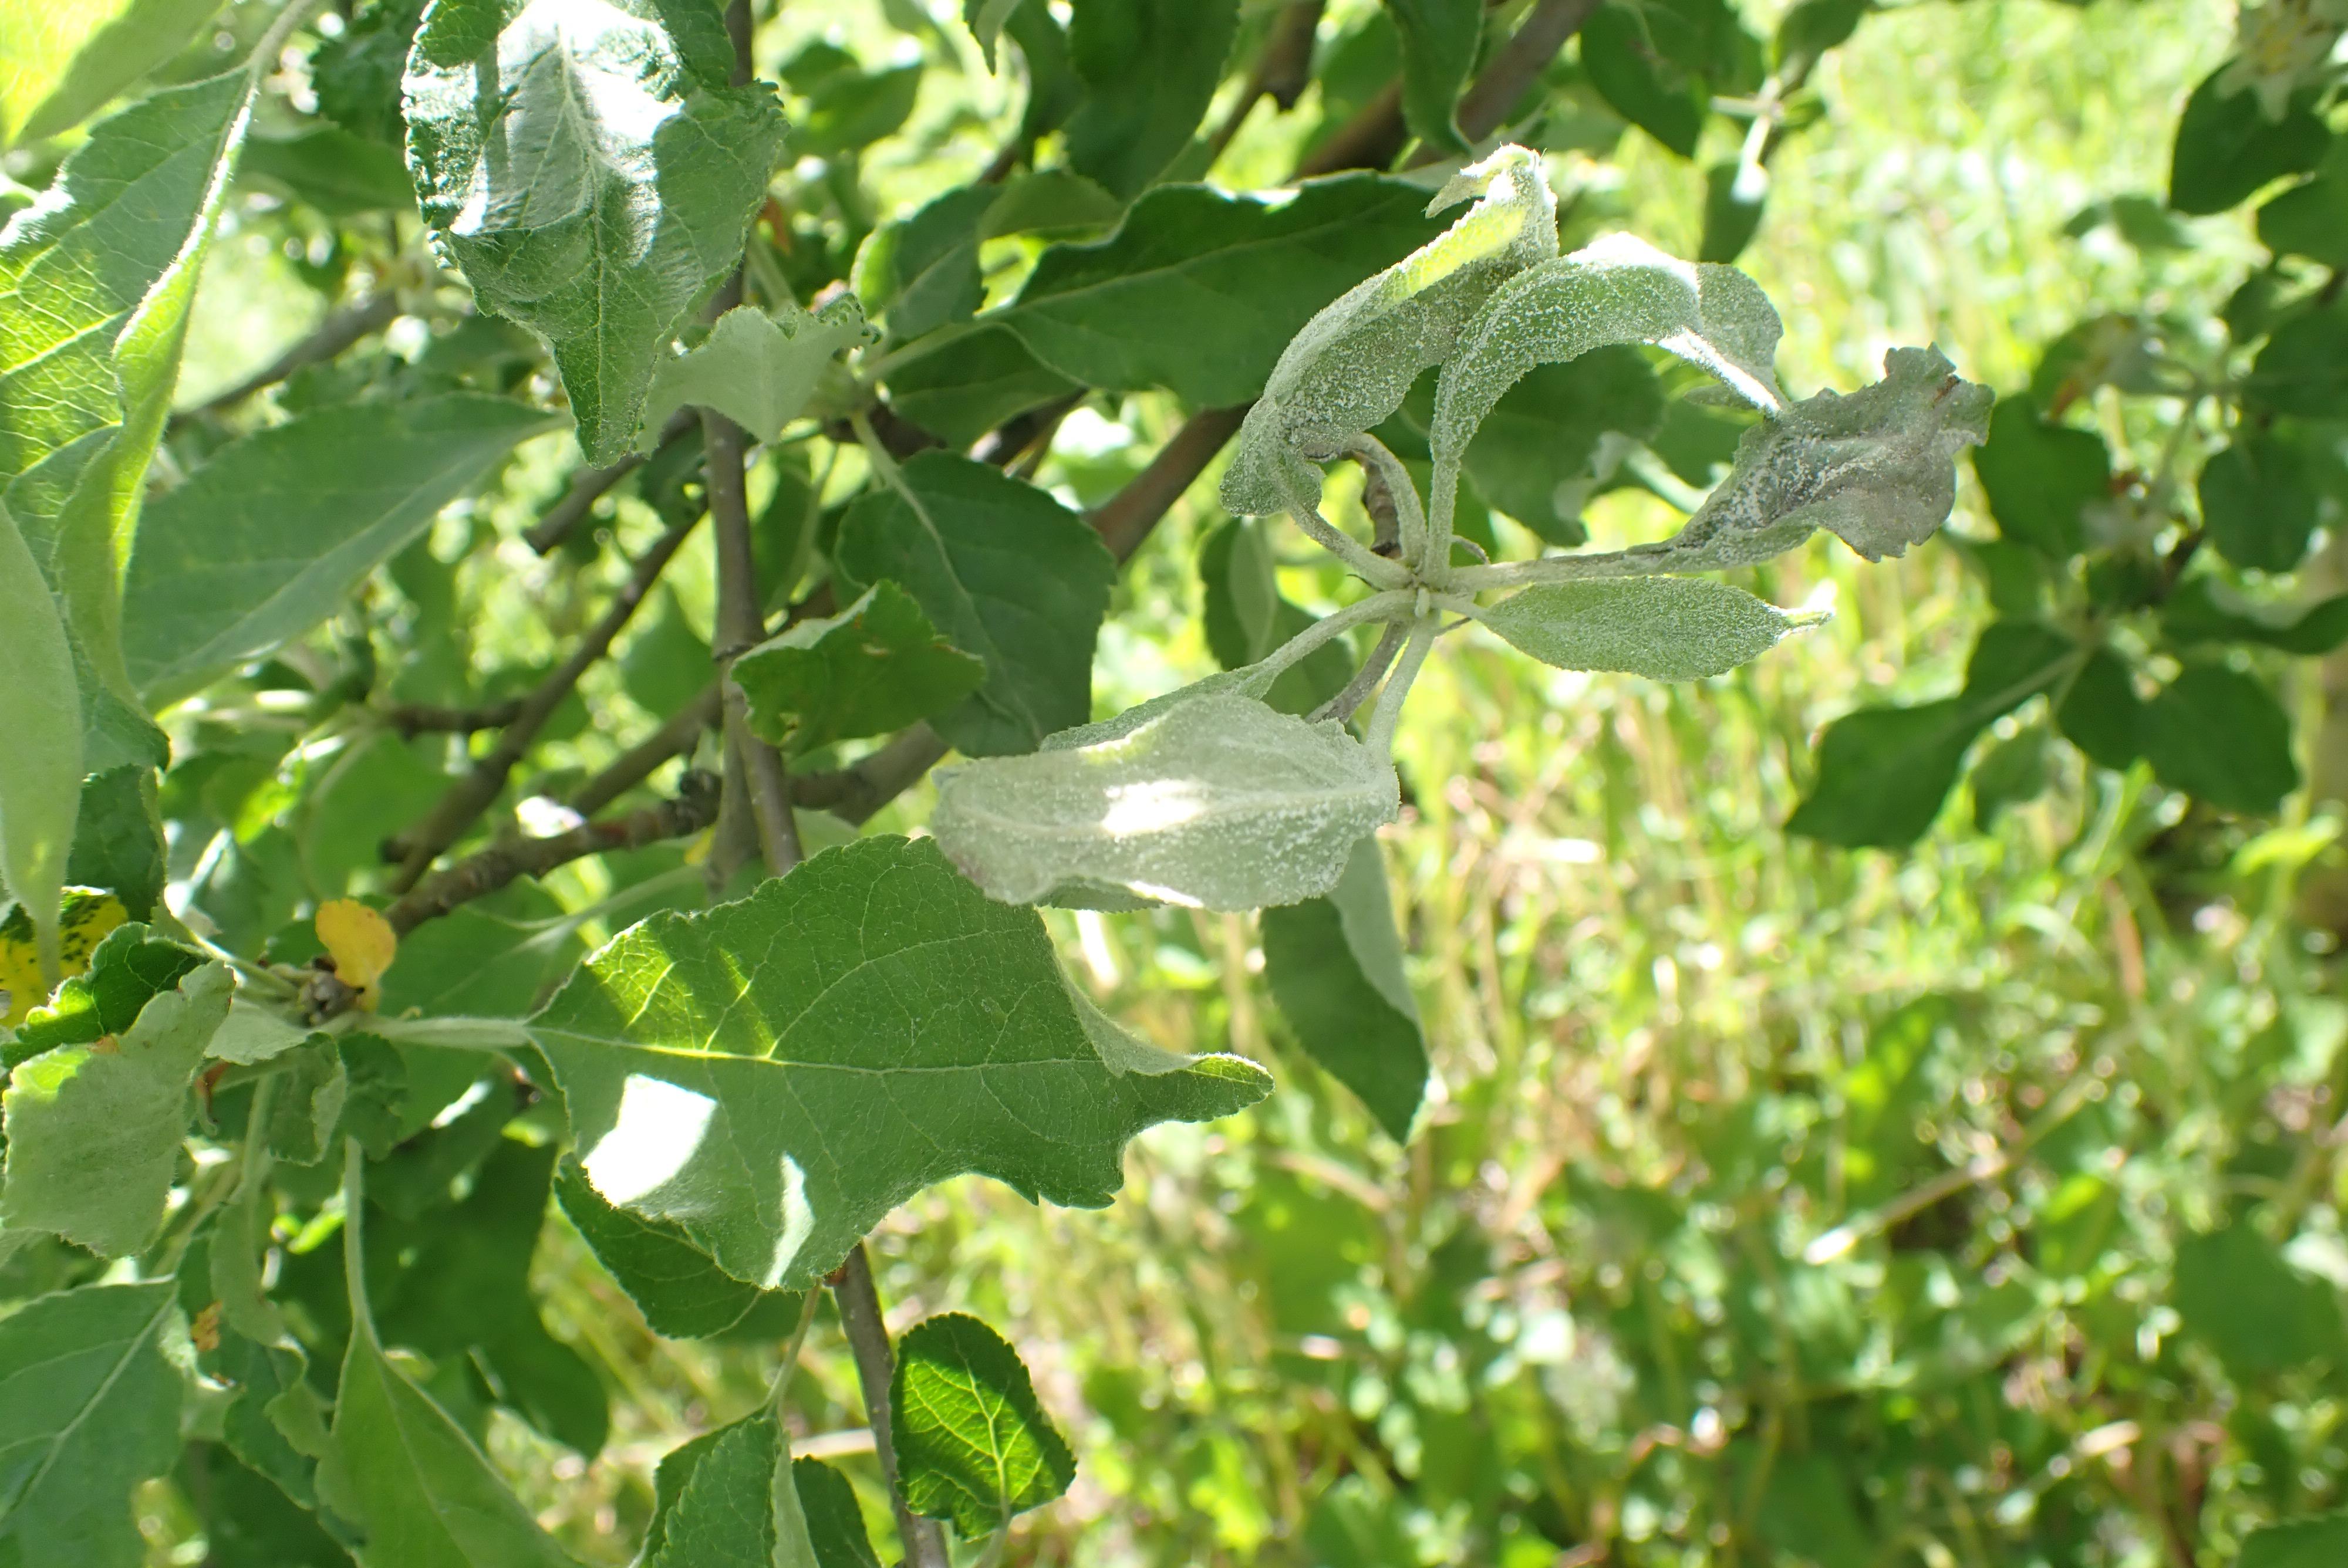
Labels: powdery_mildew